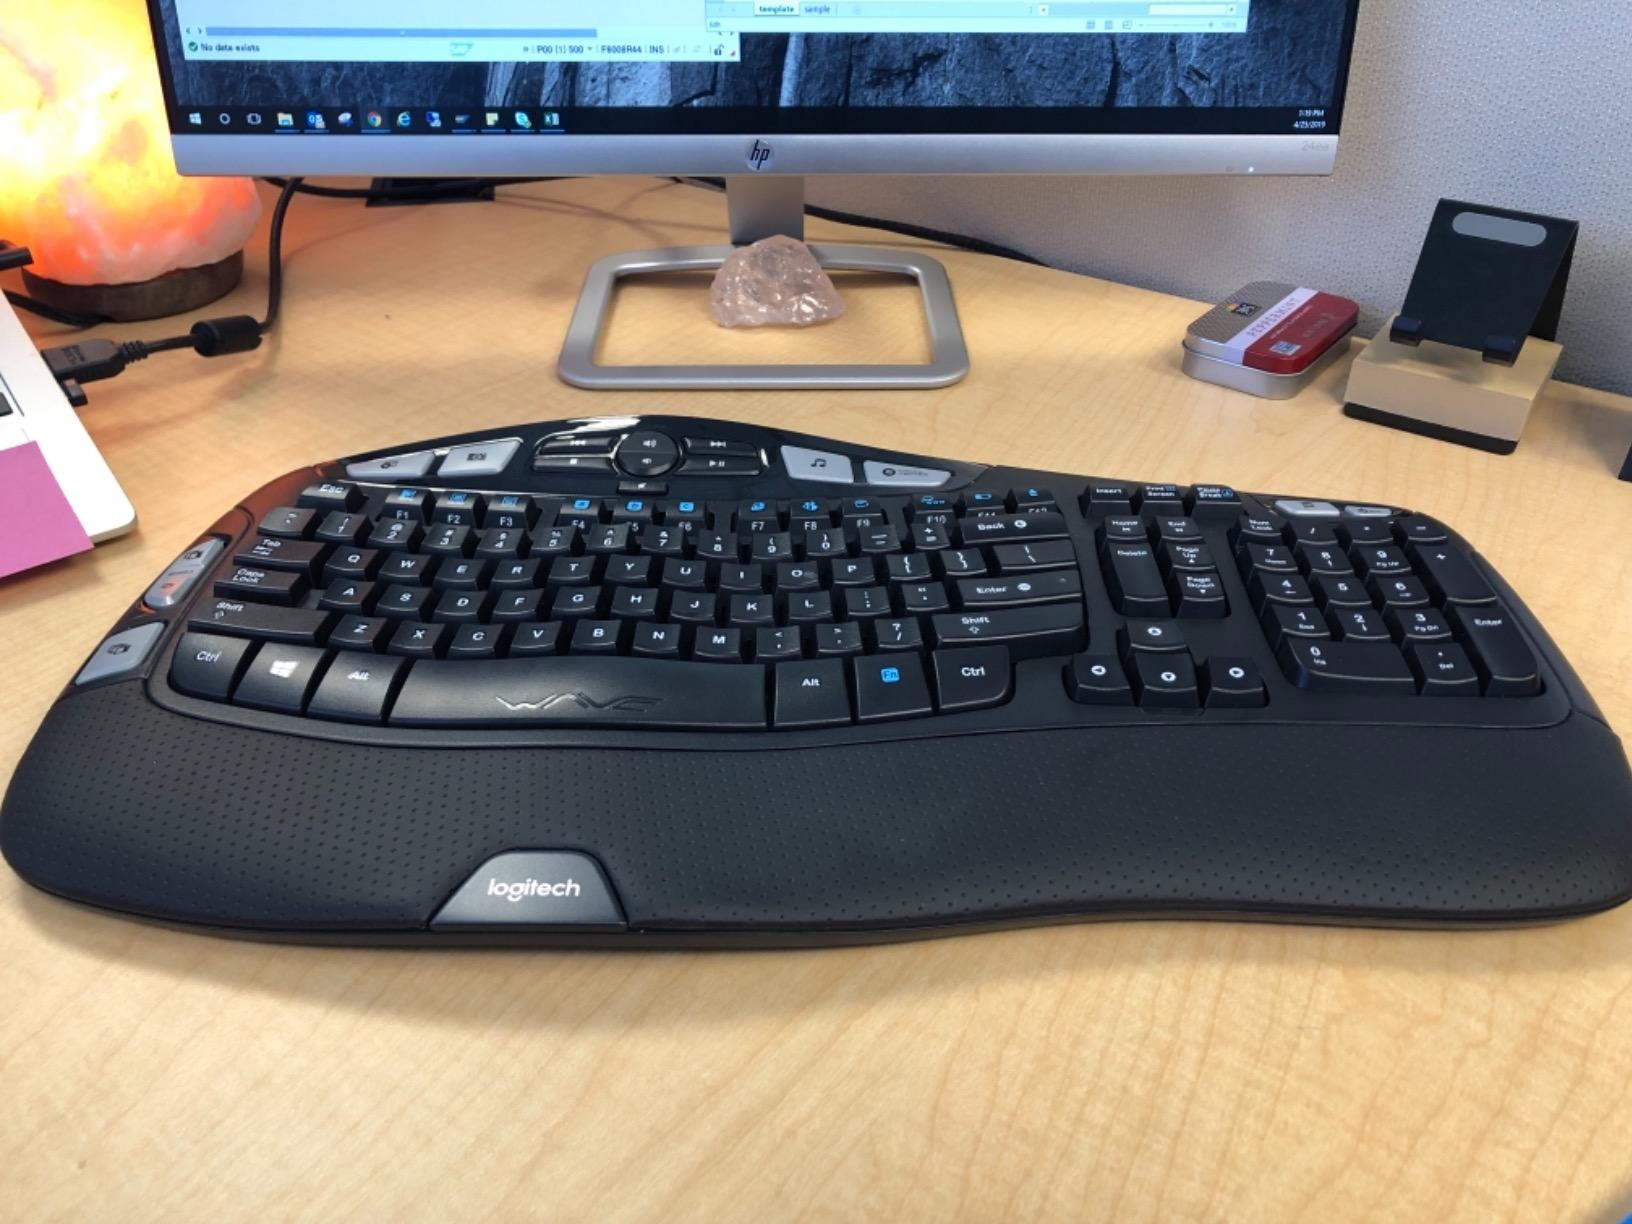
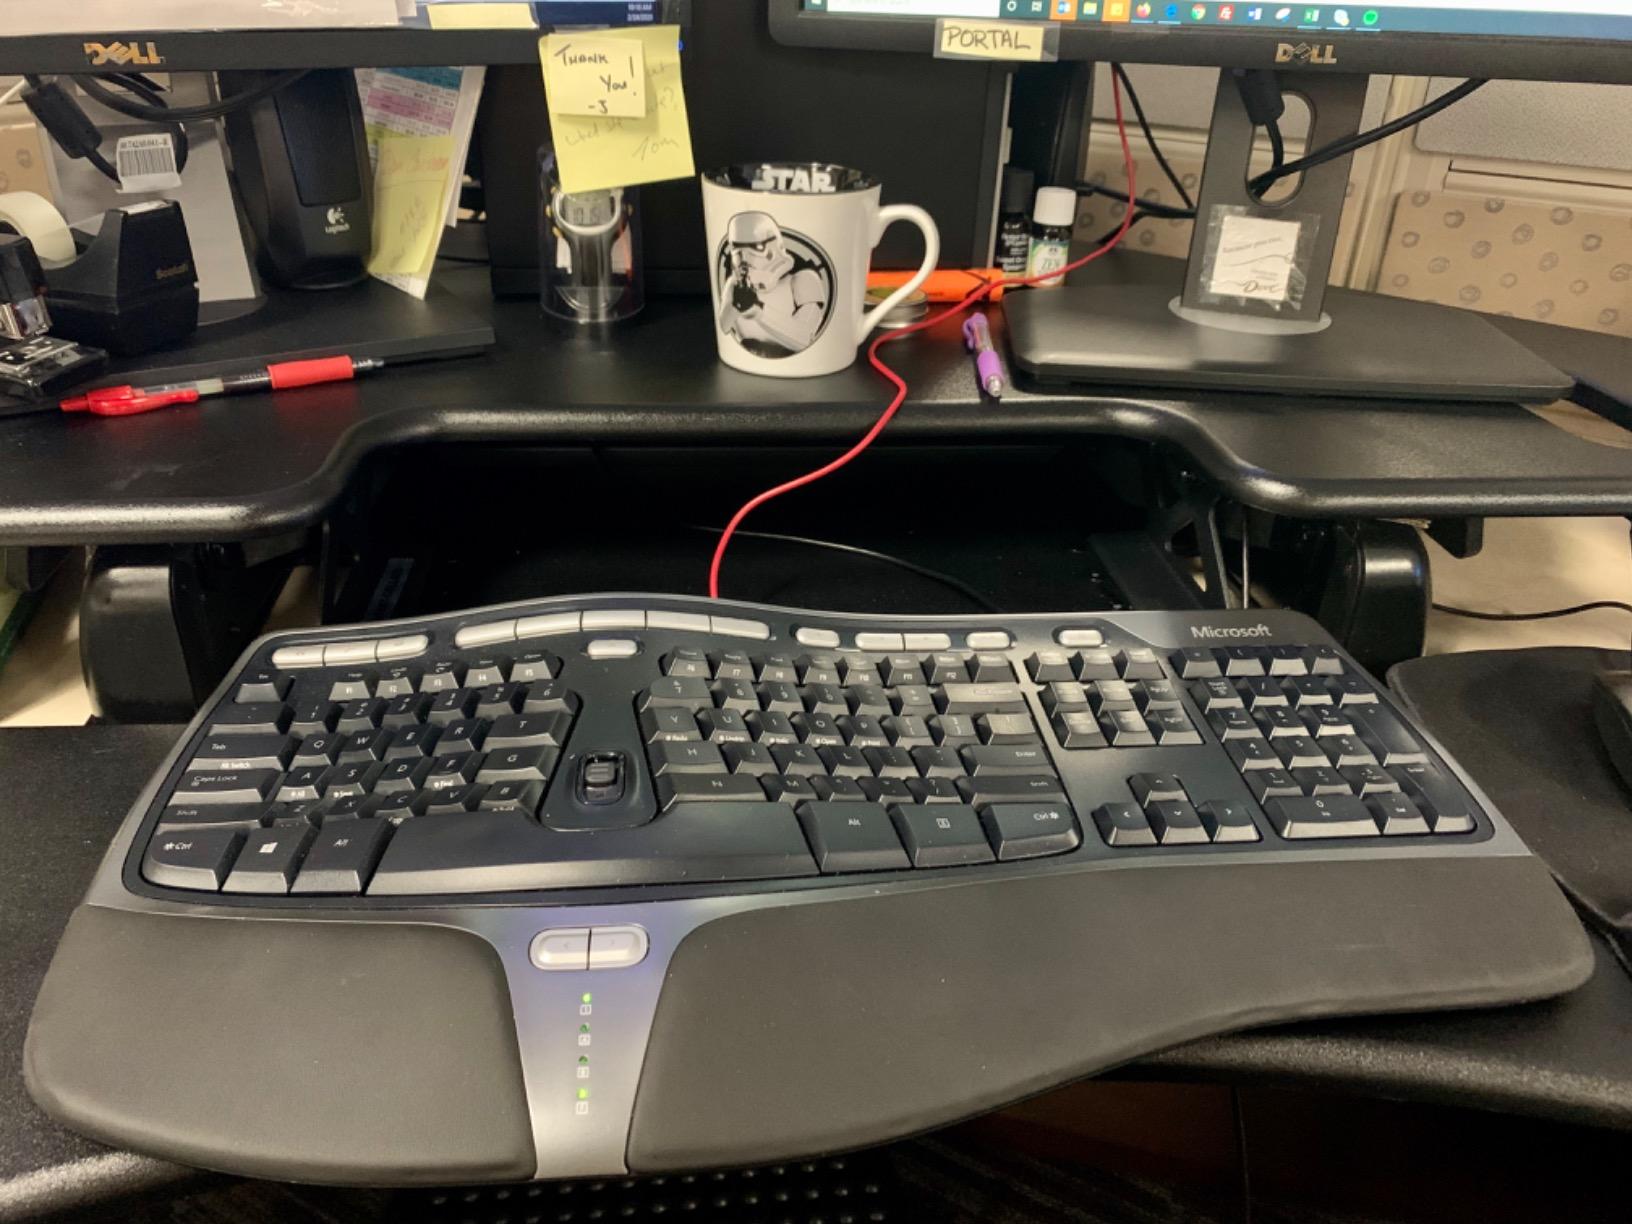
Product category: keyboard
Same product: no